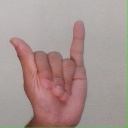
अक्षर: य